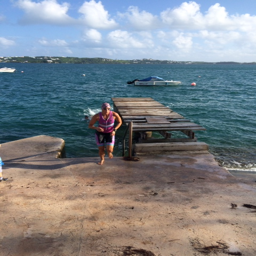
person was first out of the water